Archibald J. McLean

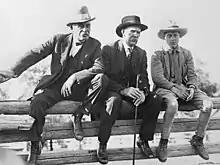
Edward, Prince of Wales, sitting on a corral fence with McLean and George Lane at the EP Ranch in October 1924.

McLean then established his own cattle company in London to facilitate the sale and export of cattle throughout the British Isles. He sold the company in 1905.